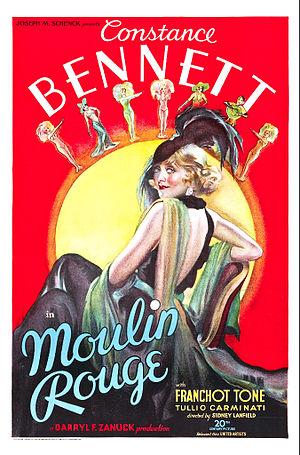
Twentieth Century Pictures, Inc. était une société indépendante de production cinématographique hollywoodienne créée en 1933 par Joseph Schenck et Darryl F. Zanuck de Warner Bros.
Lloyd Nosler est un monteur et réalisateur américain, né le 13 mars 1900 à Portland, mort le 26 septembre 1985 dans le comté de Kings.
L'Étoile du Moulin-Rouge ou La Danseuse du Moulin-Rouge est un film américain réalisé par Sidney Lanfield, sorti en 1934.